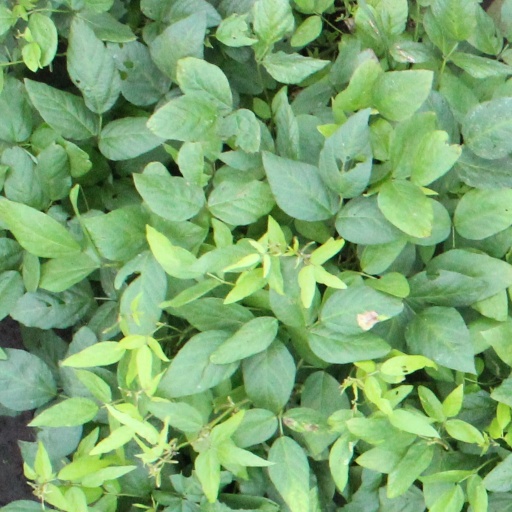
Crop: soybean